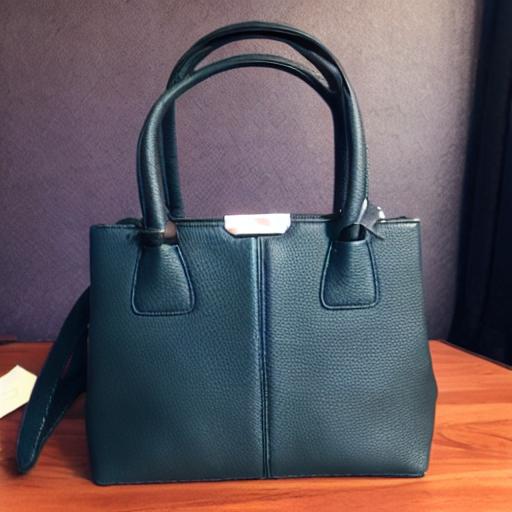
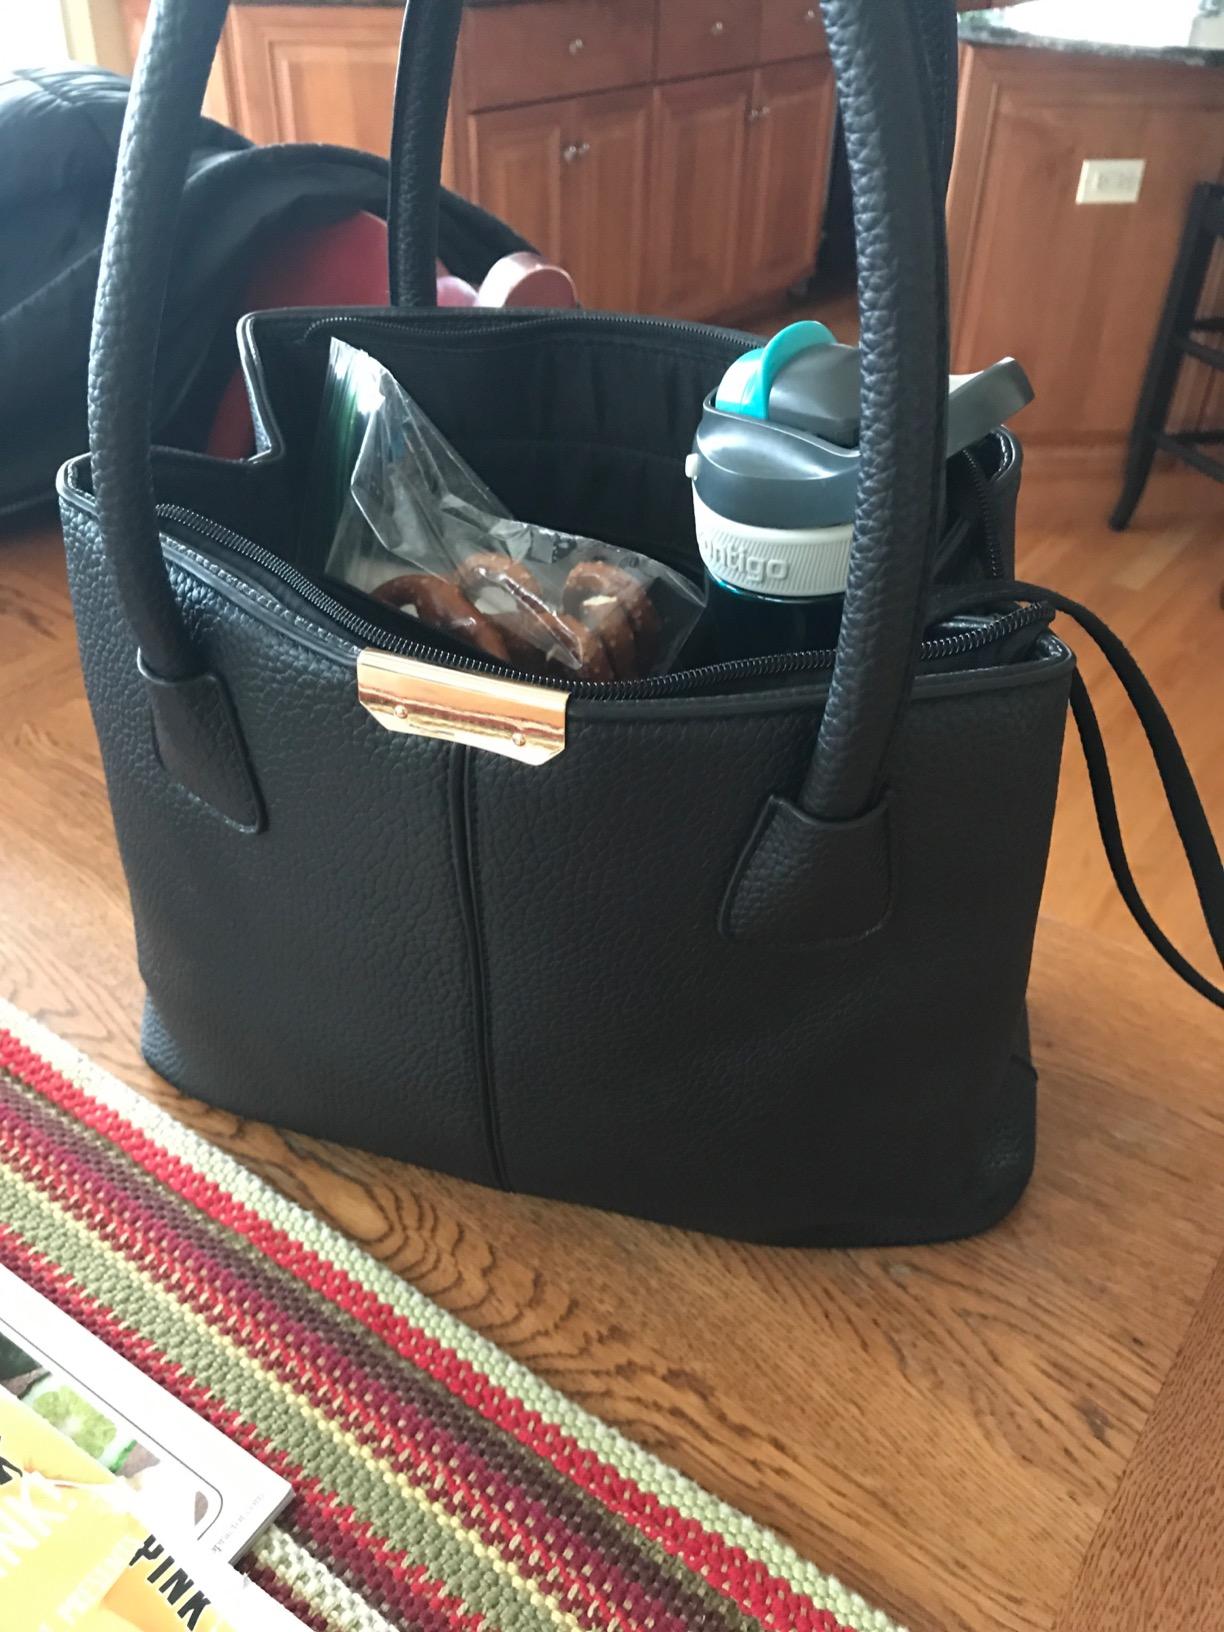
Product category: accessories_handbag
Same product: no